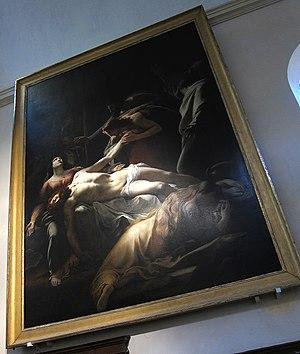
Déploration du Christ mort par Michel Marigny (1797-1829). Huile sur toile. 390x290 cm. On reconnait Saint Jean le disciple préféré qui maintient le Christ, la Vierge Marie qui lève les yeux au ciel, Sainte Madeleine qui embrasse les pieds du Christ.
Michel Marigny né à Paris le 6 juin 1795 et mort dans la même ville le 4 décembre 1849 est un peintre français.
L'église Saint-Étienne est historiquement l'église paroissiale de la commune d'Issy-les-Moulineaux.